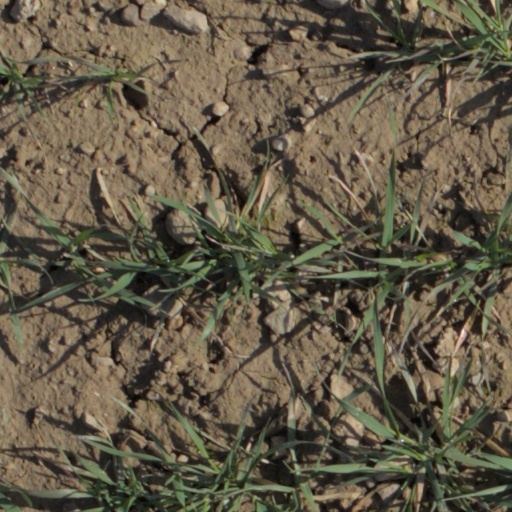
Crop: wheat